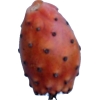
Label: cactus_fruit_red